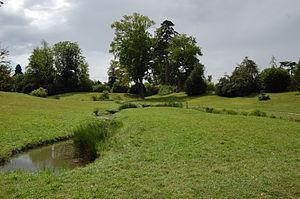
Les cascatelles vues depuis l'étang du Hameau de la Reine
Le hameau de la Reine est une dépendance du Petit Trianon située dans le parc du château de Versailles, dans les Yvelines, en France. Ce hameau d'agrément fut commandé durant l'hiver 1782-1783 par la reine Marie-Antoinette qui souhaitait s'éloigner des contraintes de la cour de Versailles, avec la nostalgie d'une vie plus rustique, dans un décor de nature inspiré par les écrits de Rousseau, un petit paradis où le théâtre et la fête lui feraient oublier sa condition de reine. Ce lieu champêtre, qui était aussi une exploitation agricole, marquait l'influence des idées des physiocrates et philosophes des Lumières sur l'aristocratie de l'époque. La construction en fut confiée à l'architecte Richard Mique sur l'inspiration du hameau de Chantilly et des dessins du peintre Hubert Robert.